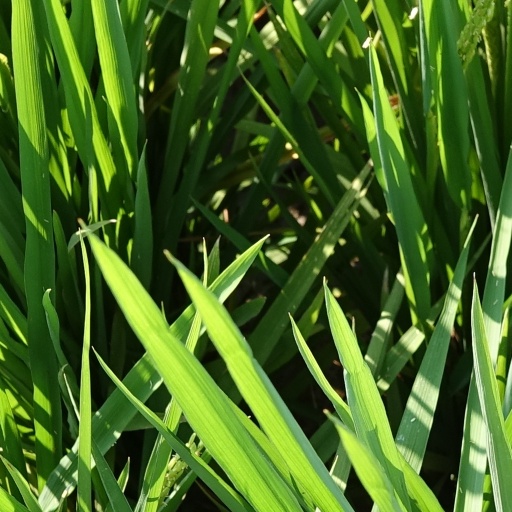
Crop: rice